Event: Typhoon Ruby
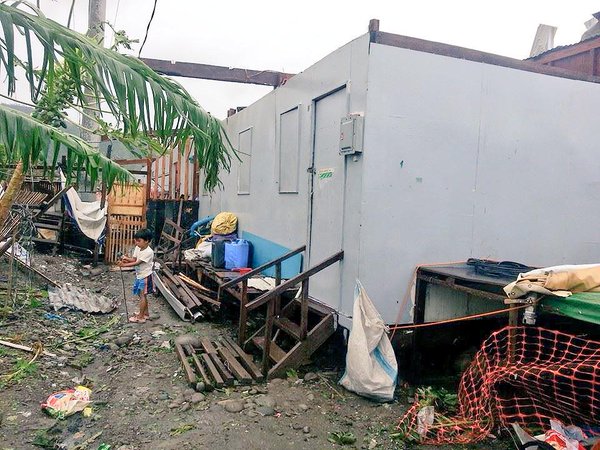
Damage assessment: damage